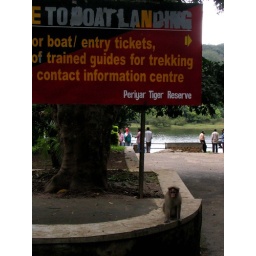
A monkey in the foreground, my students in the background (stewing over having missed the boat by one minute).